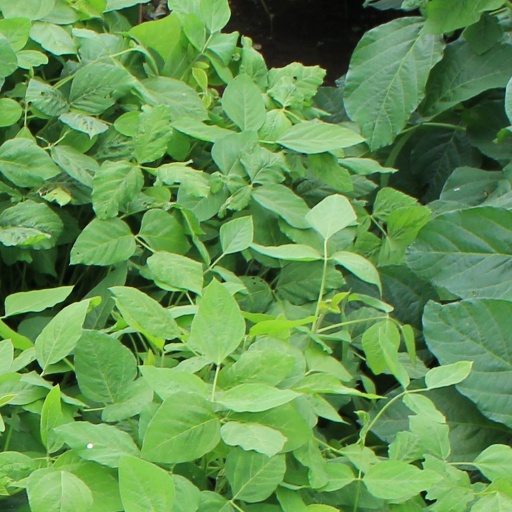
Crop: soybean